Second Southwark Church Archeological Site

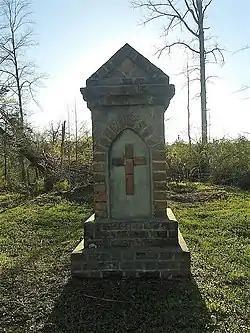
Memorial on the site of the church, dusk, April 2017

Second Southwark Church Archeological Site is a historic archaeological site located near Surry, Surry County, Virginia. The site includes the remains of the second church to serve Southwark Parish. It is believed to have been erected by 1673, and replaced an earlier church built about 1655. The church was abandoned shortly after the American Revolutionary War, and stood in ruins through the American Civil War. A monument was erected on the site in 1927. A Virginia highway marker commemorating the church site is located near the junction of Virginia Routes 10 and 618.